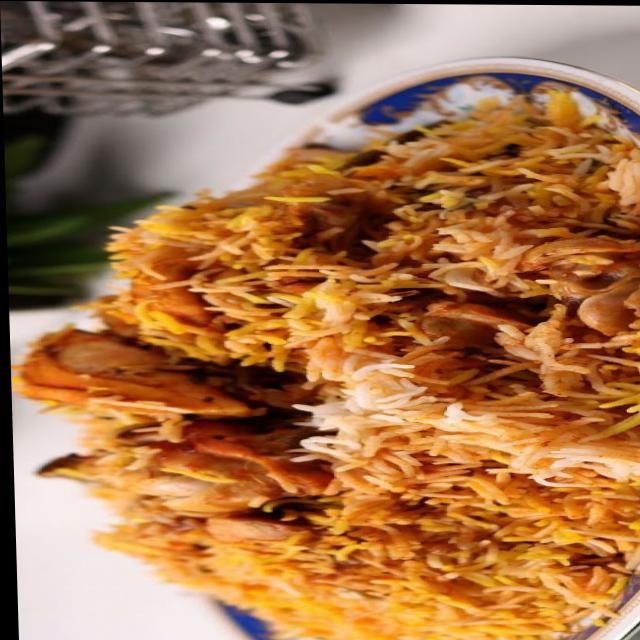
Dish: biryani